Haines Mill

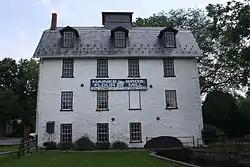
Haines Mill in June 2013

Haines Mill, also known as the Haines Mill Museum, is an historic grist mill located in South Whitehall Township, Lehigh County, Pennsylvania. Built sometime around 1840, it is a four-story, stone building with a slate covered gambrel roof, and is three bays by three bays, by .